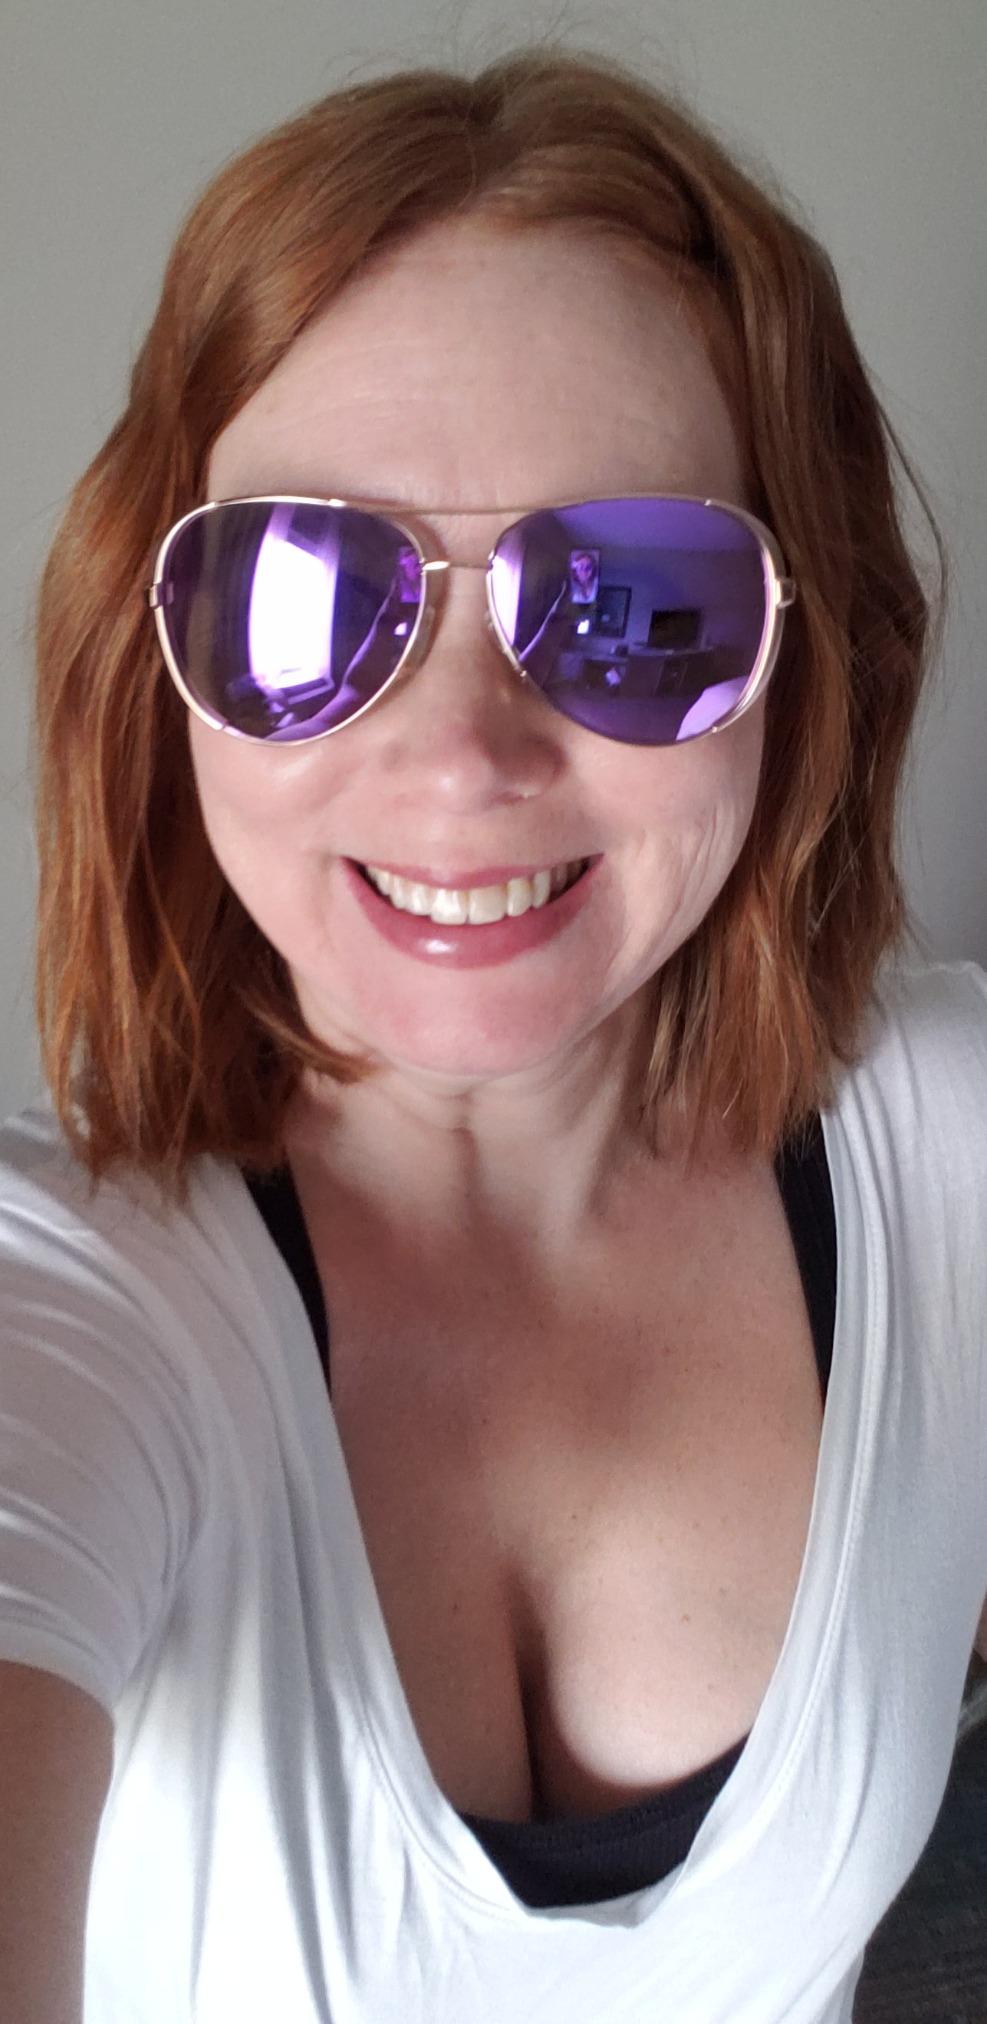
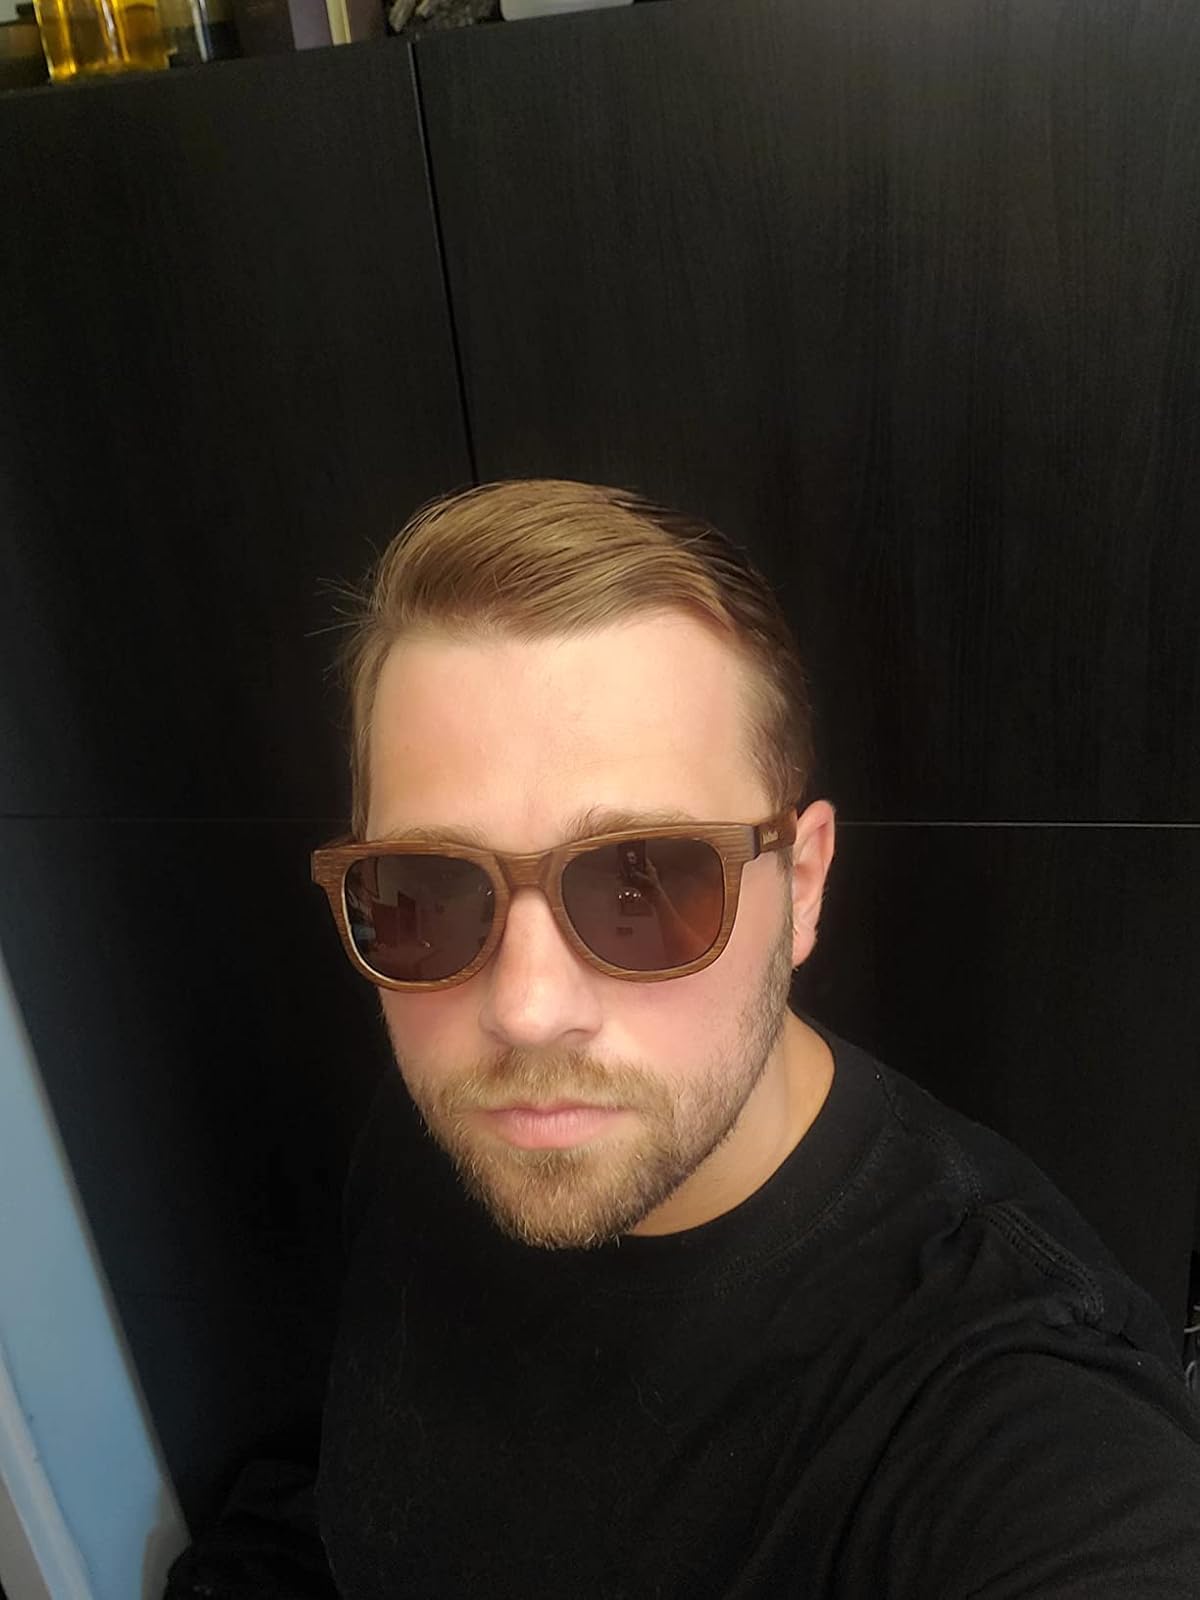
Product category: accessories_sunglasses
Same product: no